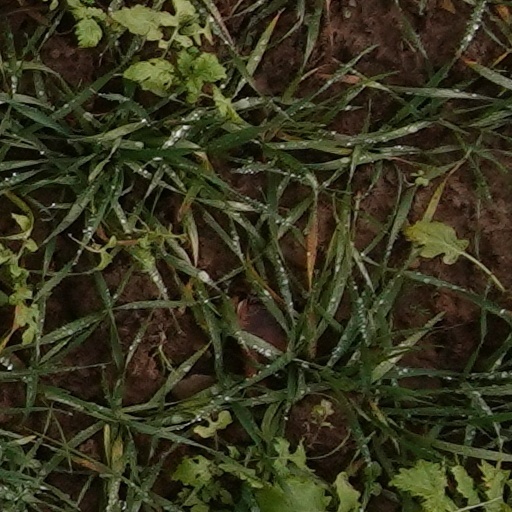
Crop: wheat